List of Olympique Lyonnais players

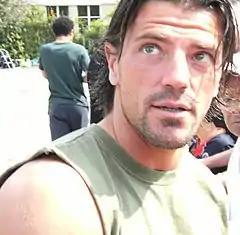
A middle-aged man with brown hair looking upwards.

Olympique Lyonnais is a French professional association football club based in Lyon, Rhône-Alpes, playing in Ligue 1, the top level of the French football league system, as of the 2010–11 season. The club was formed in 1899 as the football section of sports club Lyon Olympique Universitaire. In 1950, the section split from the club and formed the club that exists today. Lyon played their first competitive match in August 1950. The club's first major honor was winning the 1963–64 edition of the Coupe de France. Lyon won their first ever Ligue 1 title in the 2001–02 season. The title started a national record-breaking streak of seven successive league championships.